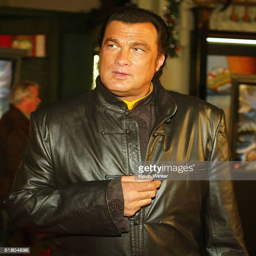
martial artist arrives at the premiere